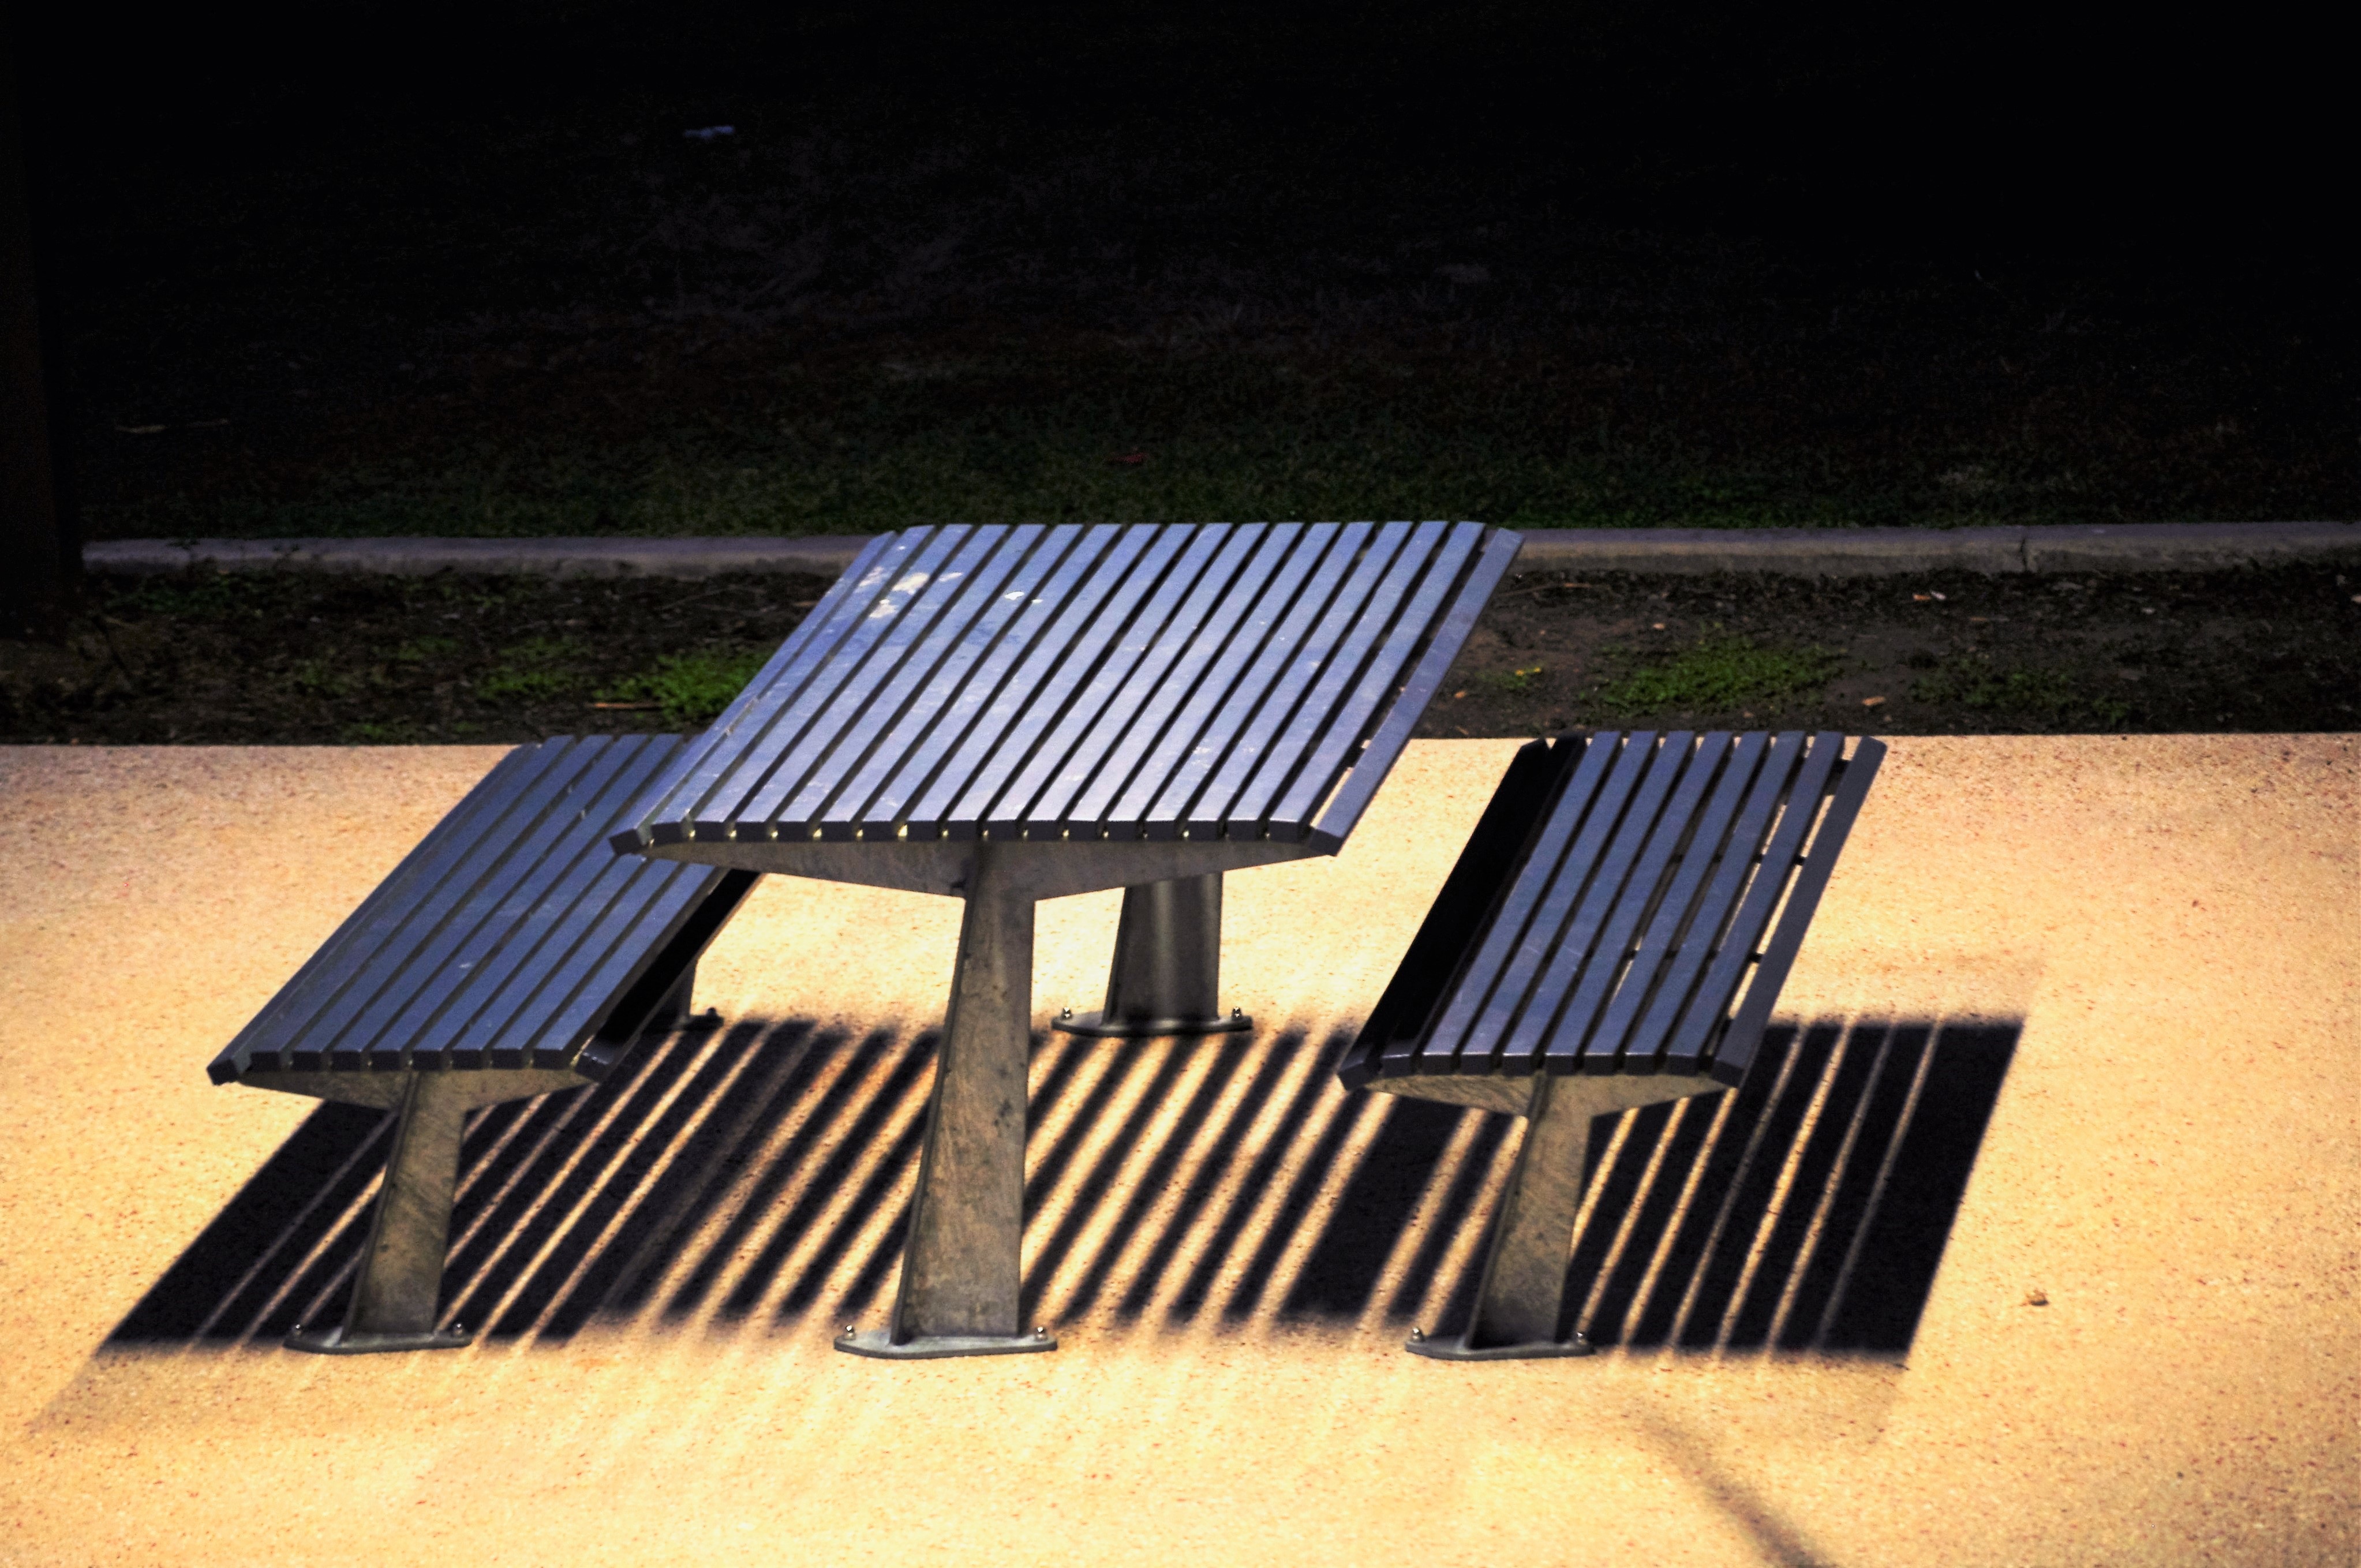
table, wing, light, technology, night, dark, line, park, furniture, solar panel, chairs, shadows, shape, solar power, solar energy